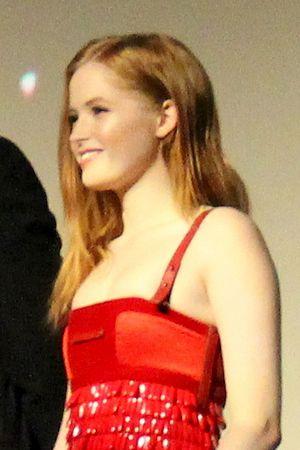
Ellie Bamber, née le 2 février 1997, est une actrice britannique.